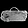
Label: Bag